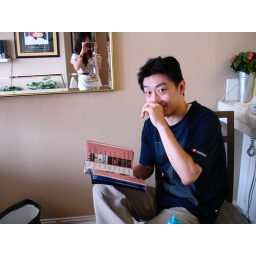
Morning time in beach house